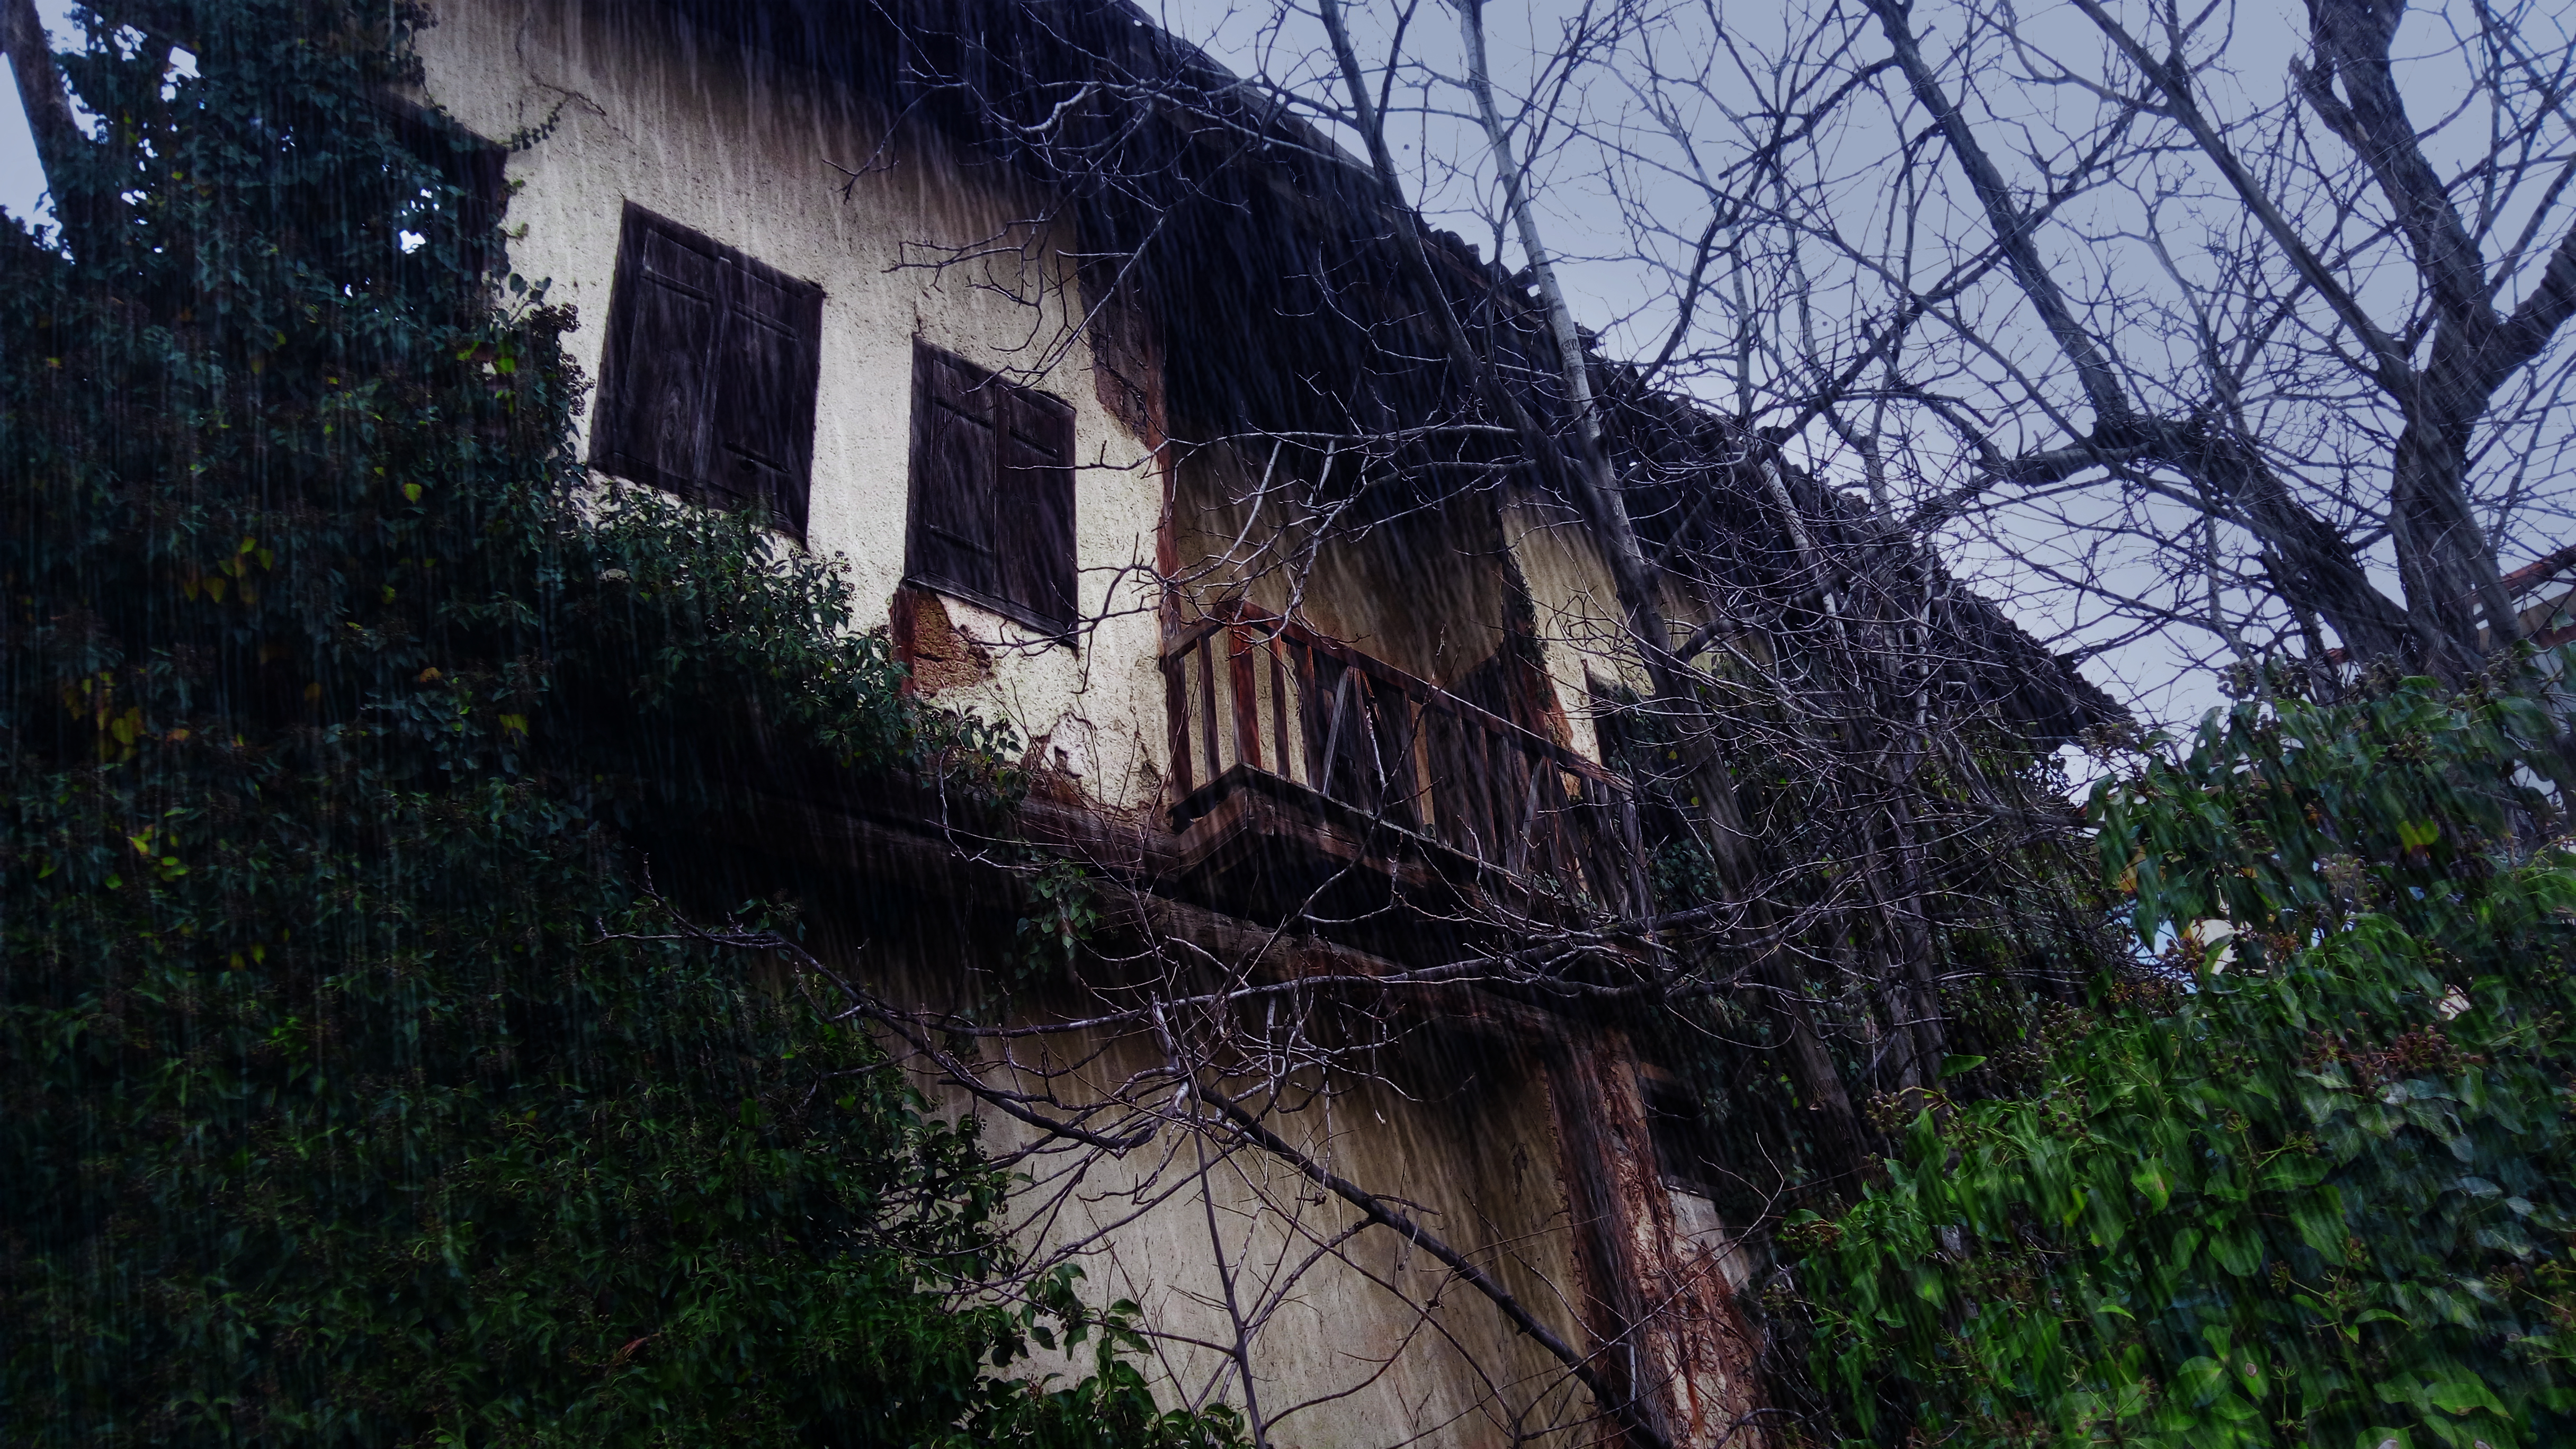
rain, tree, house, old, sky, branch, building, ruins, rural area, village, home, plant, facade